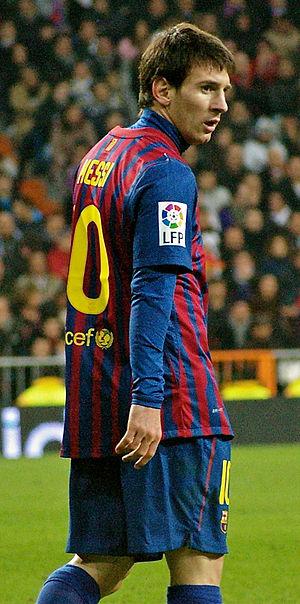
Lionel Messi, parfois surnommé Leo Messi, né le 24 juin 1987 à Rosario, est un footballeur international argentin évoluant au poste d'attaquant au FC Barcelone.
Cet article recense les records et statistiques du FC Barcelone. Le FC Barcelone est le principal club de football de la ville de Barcelone. Il a été fondé en 1899 par Hans Gamper.